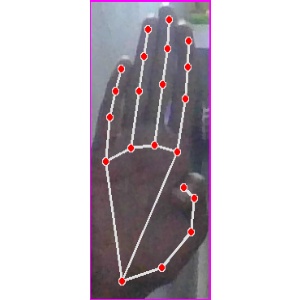
अक्षर: झ